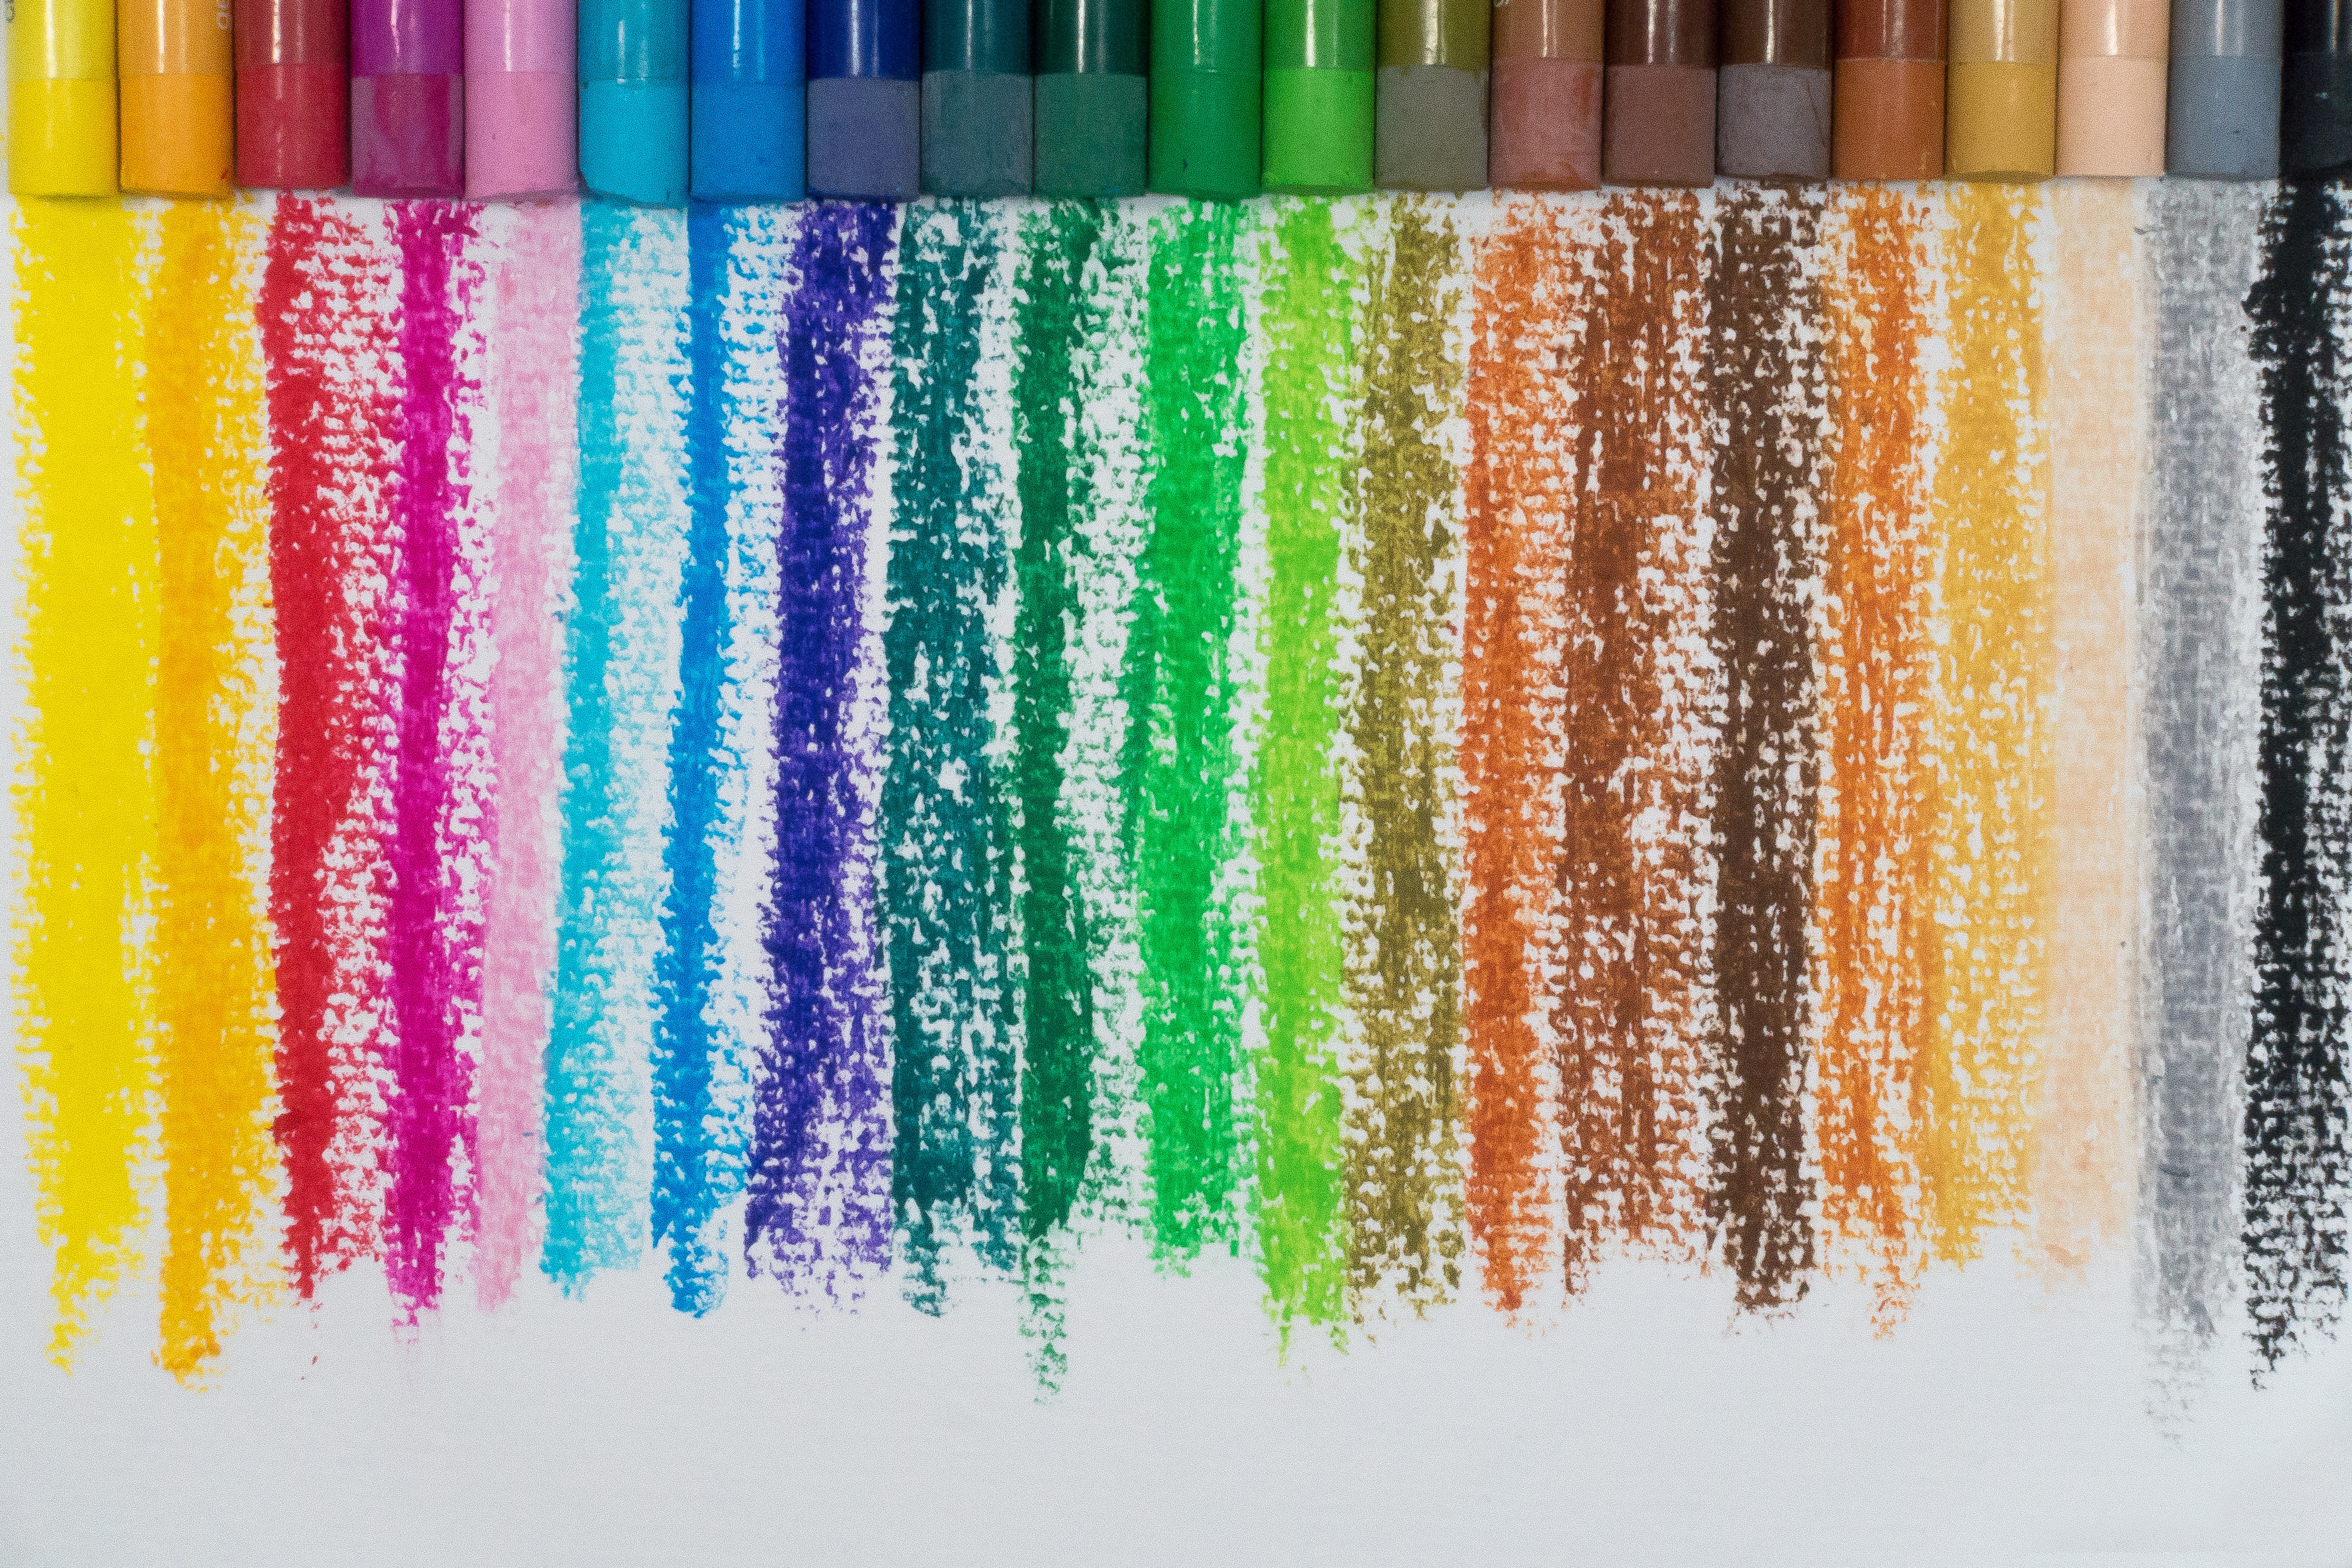
orange, green, red, color, brown, paint, blue, black, colorful, yellow, paper, lip, material, textile, grey, color spectrum, color patterns, oil pastels